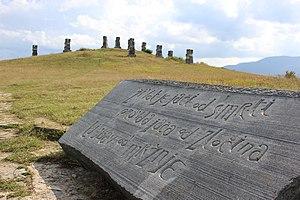
Garavice est un lieu d'extermination de l'État indépendant de Croatie au cours de la Seconde Guerre mondiale. Il est situé en Bosnie-Herzegovine.